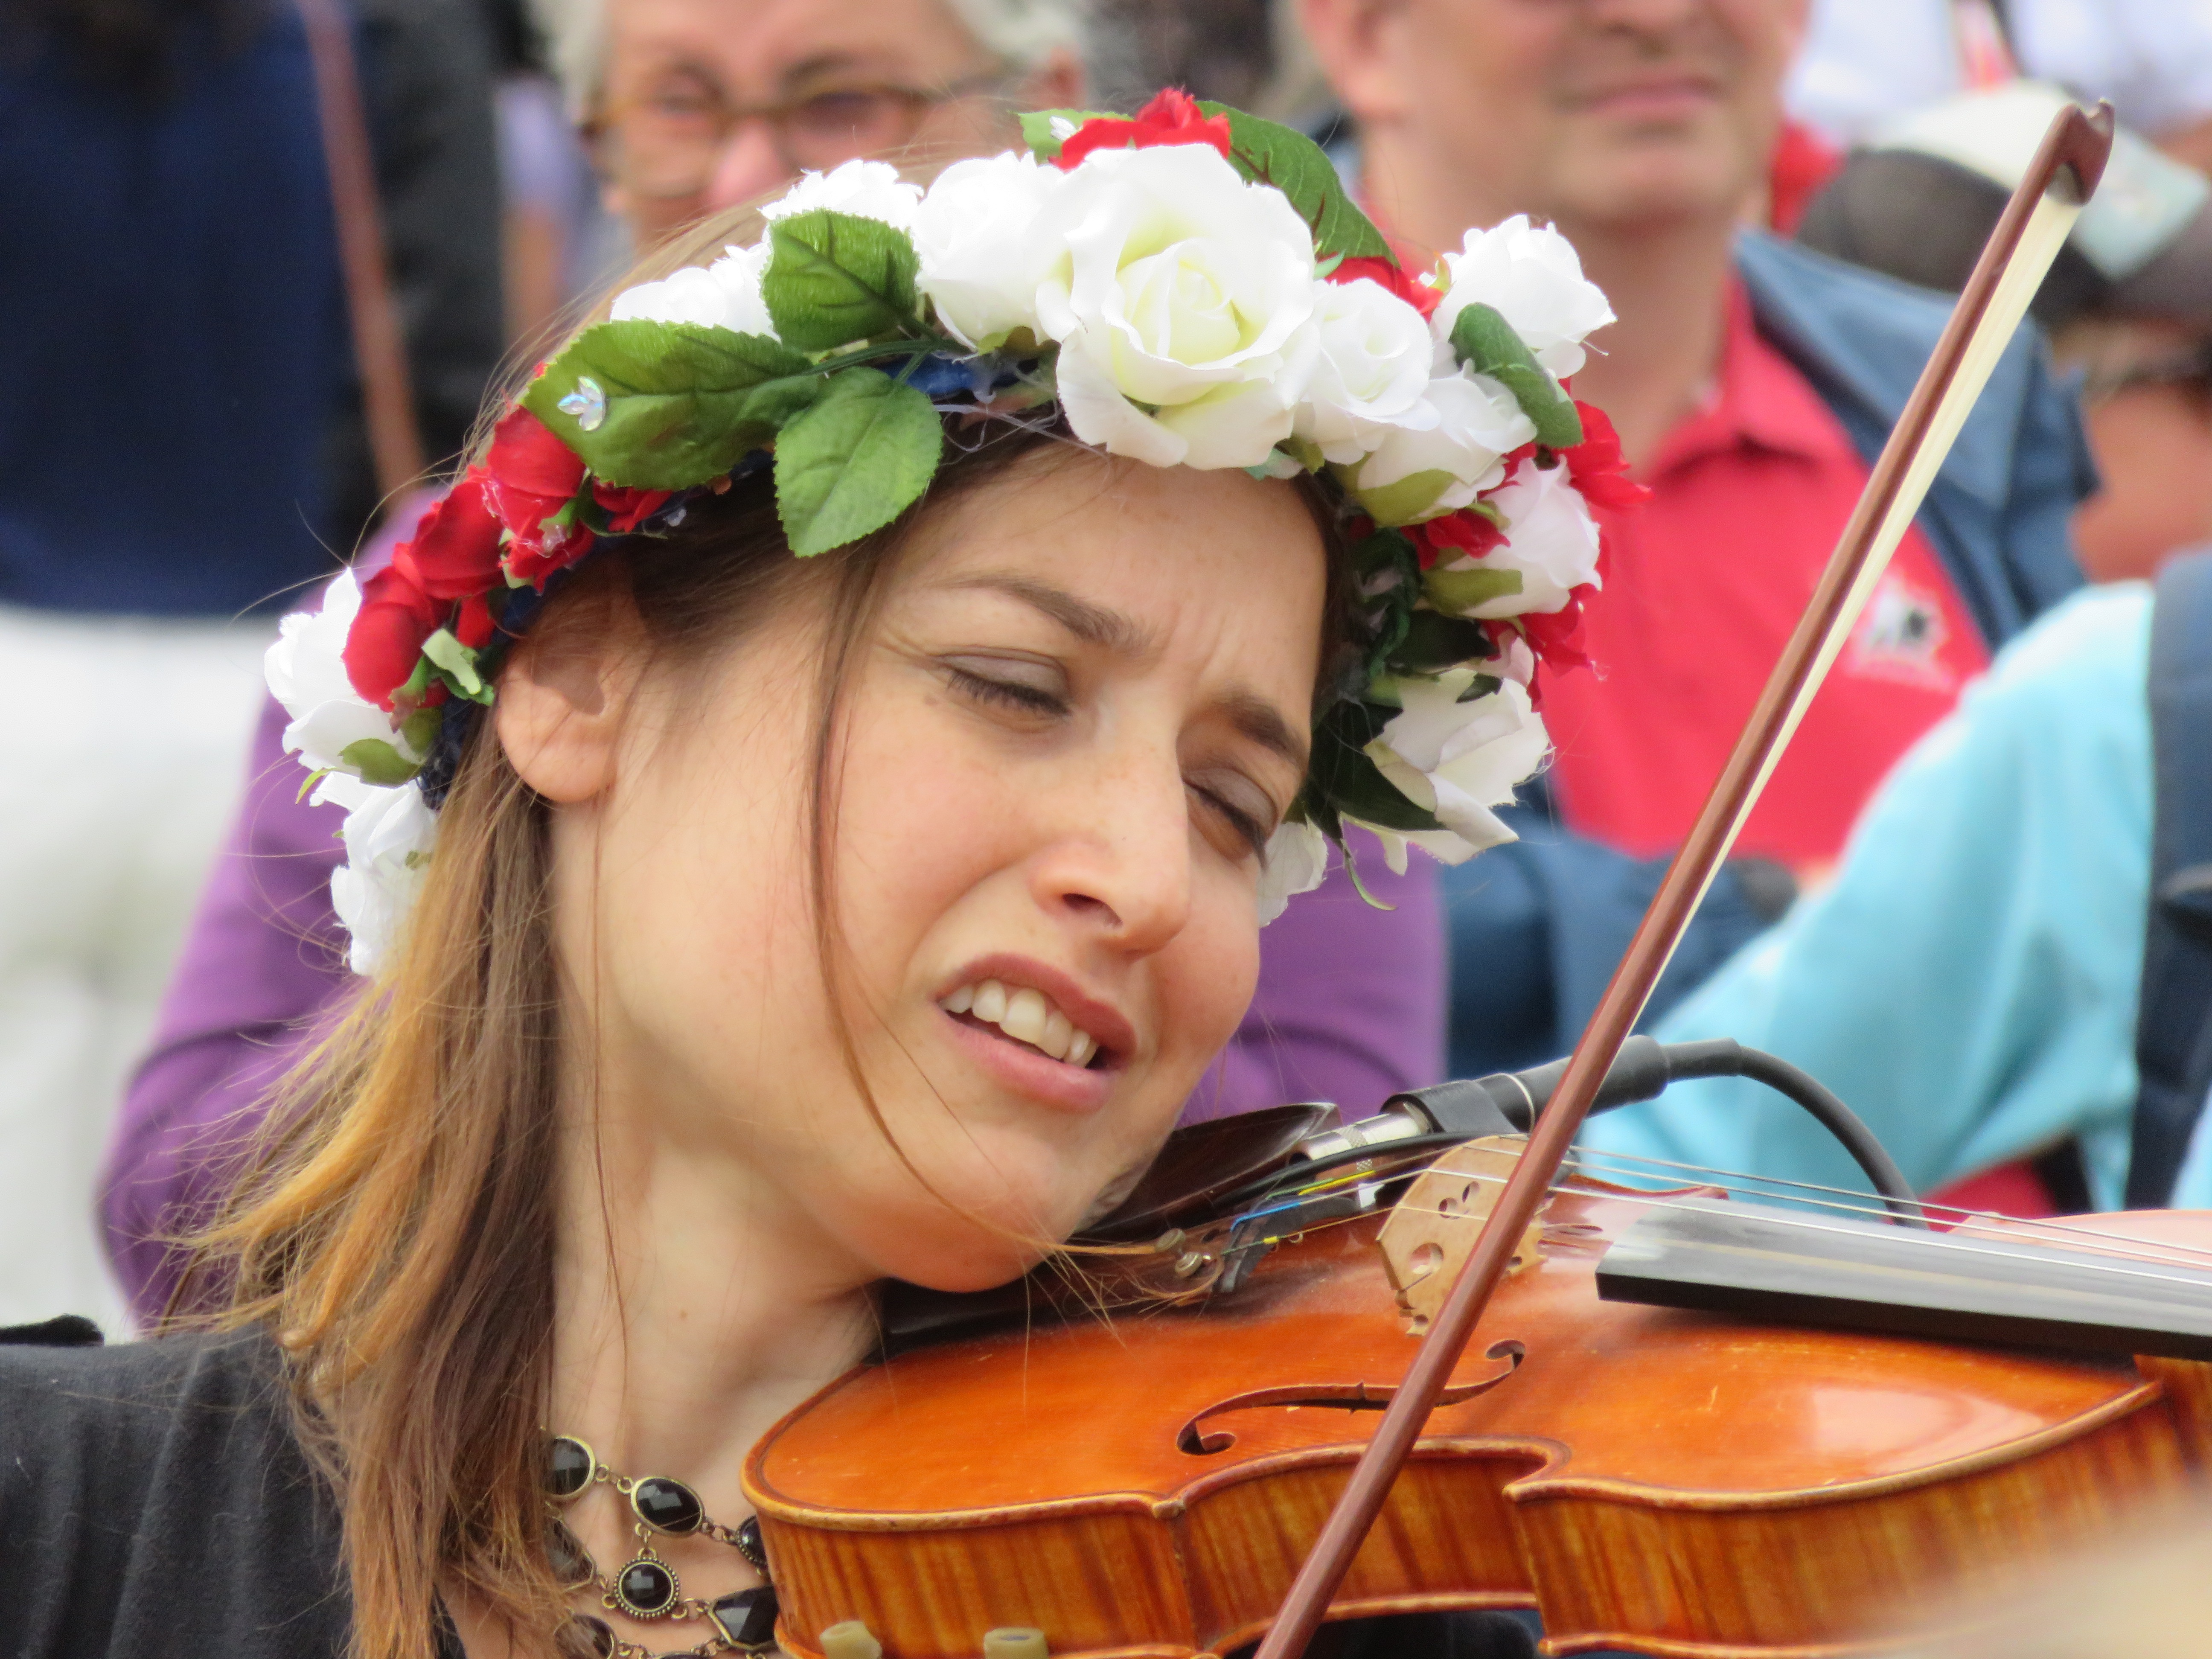
music, violin, face, festival, women, joy, emotions, string instrument, bowed string instrument